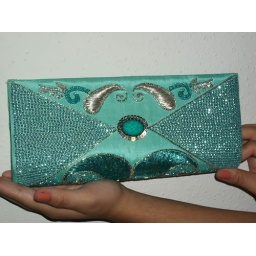
Intricate work done with silver thread ,sequins and a Turquoise stone used in the middle.